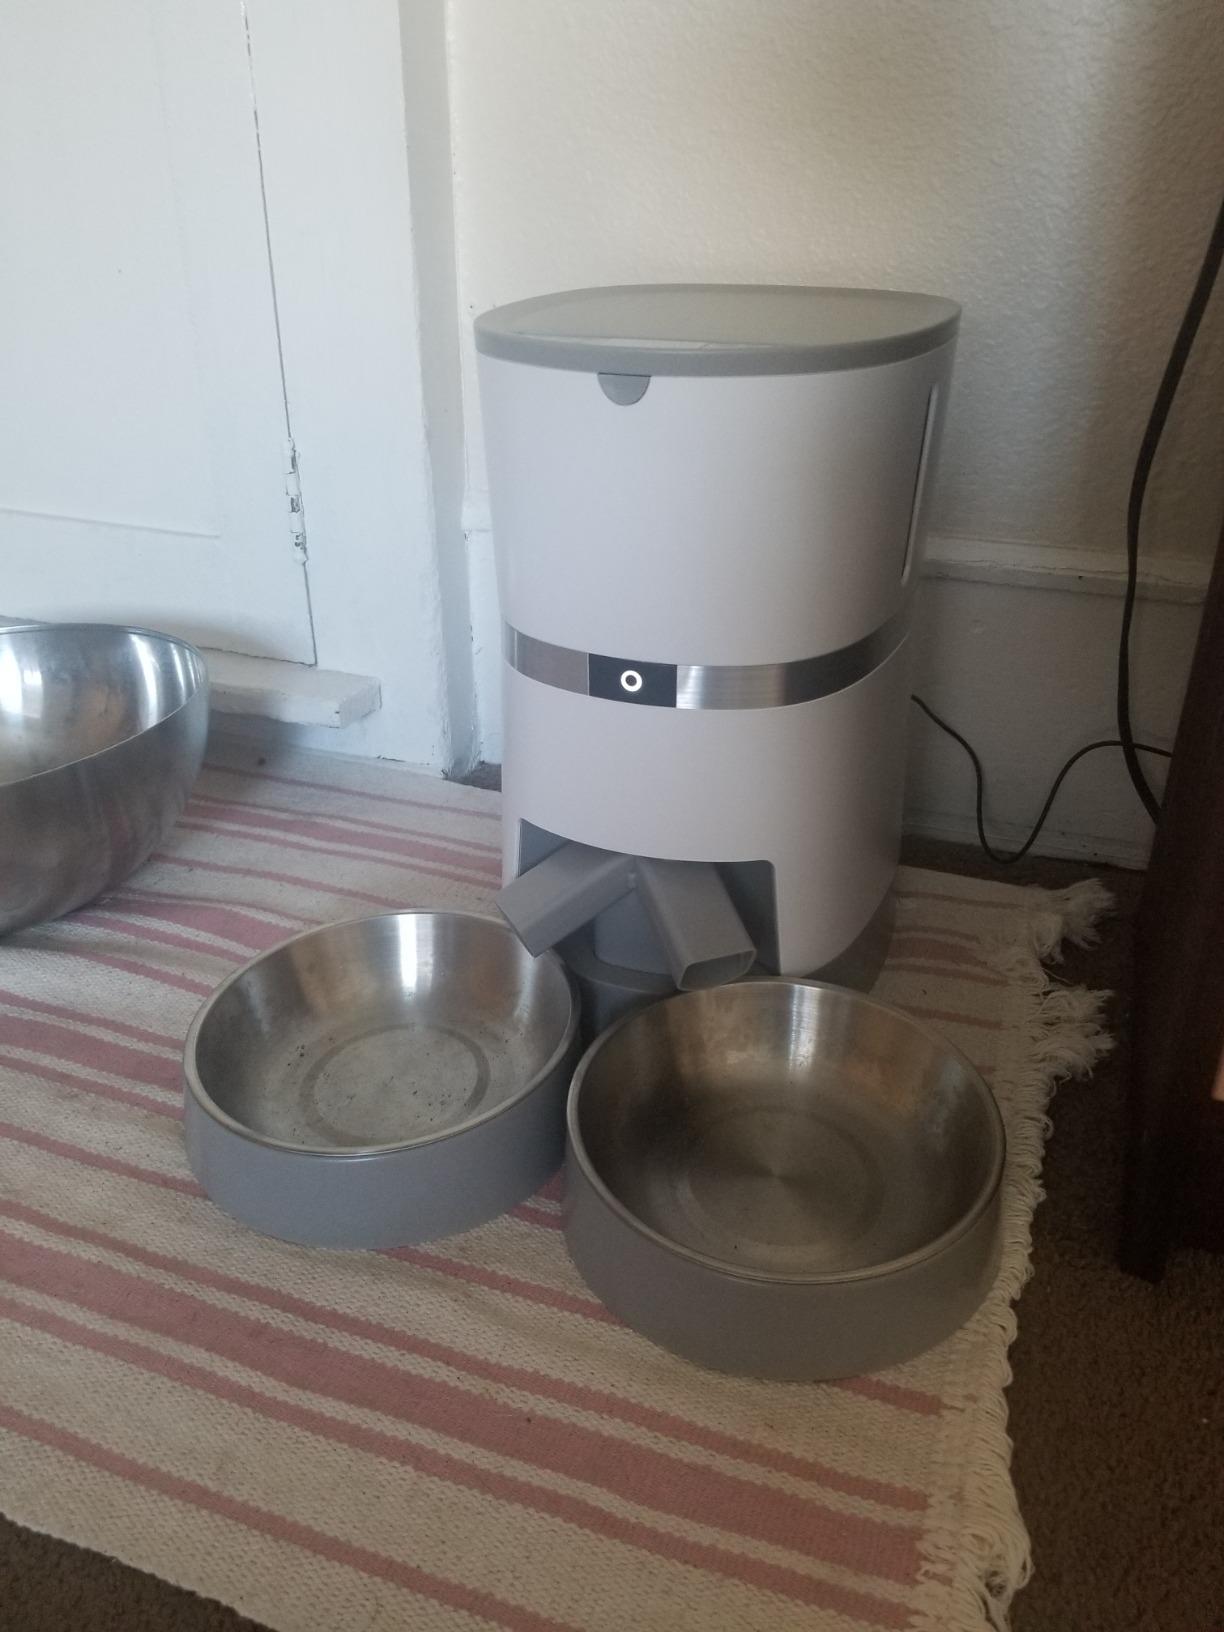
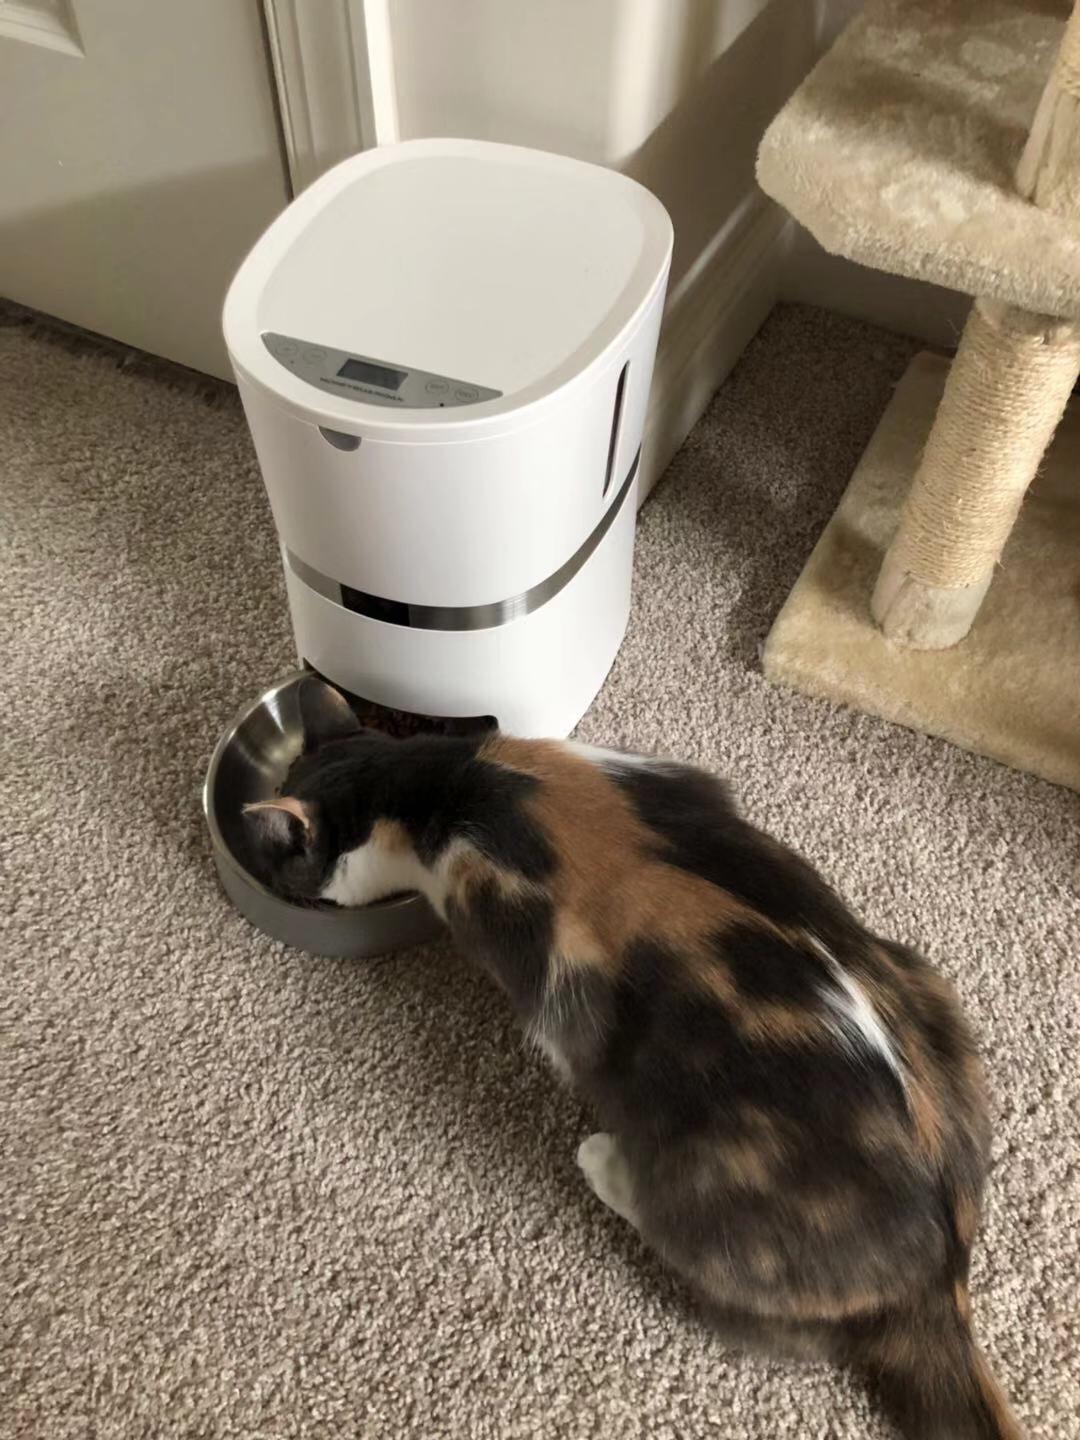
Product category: items_feeder
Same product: no